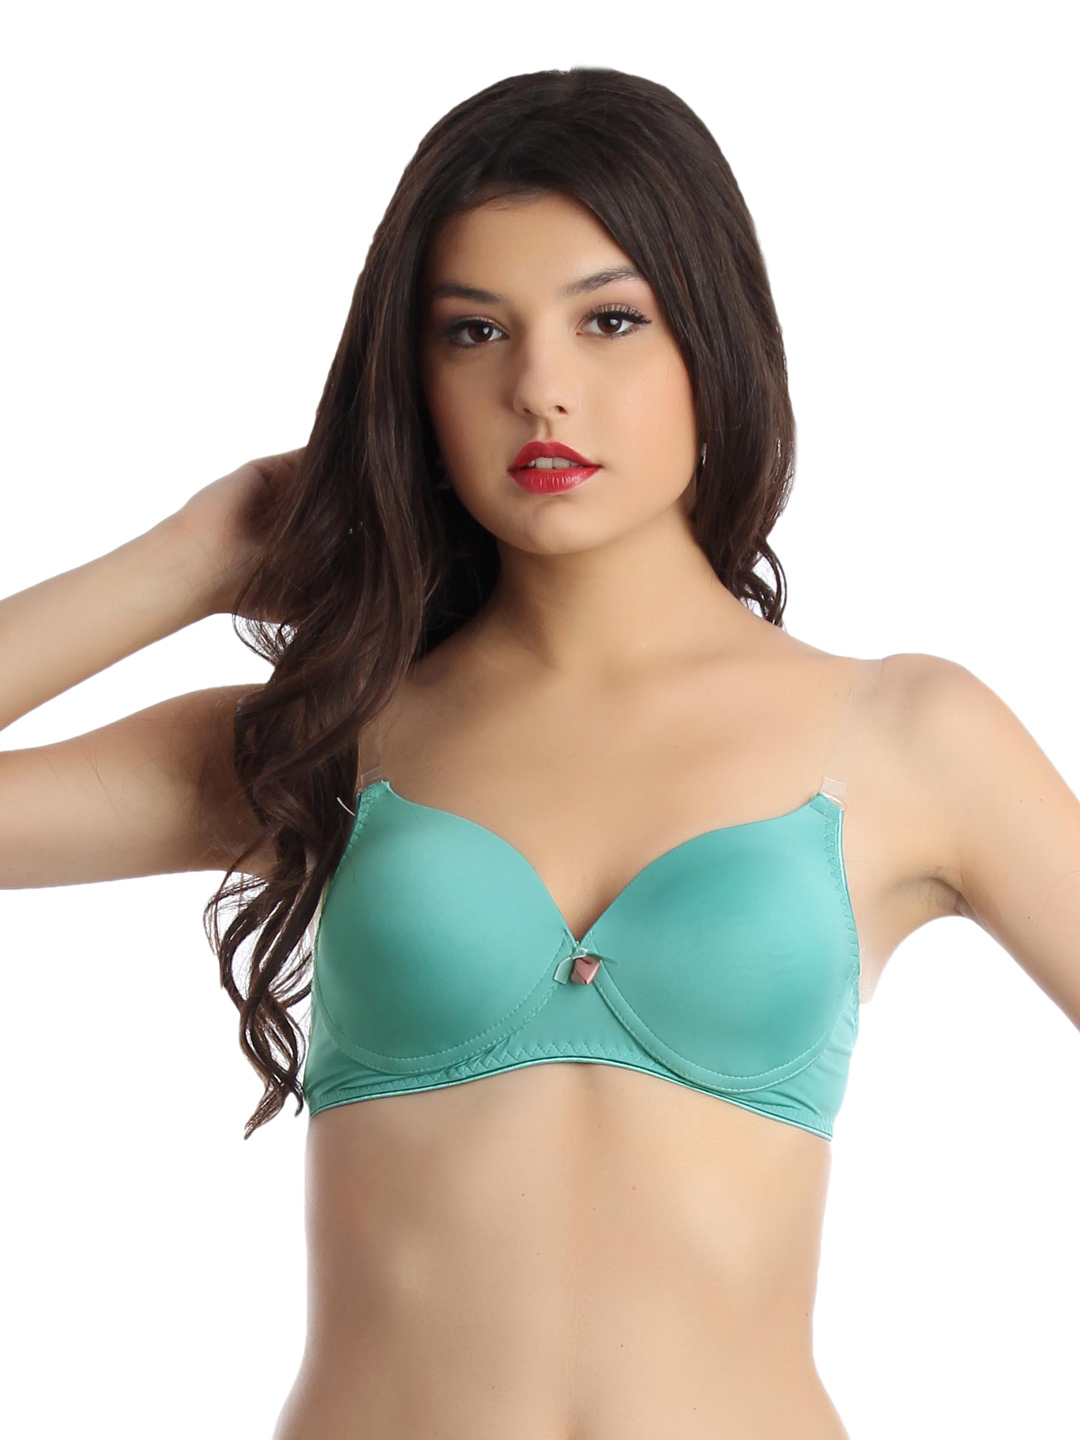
Enamor Teal Smooth Bra
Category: Apparel / Innerwear / Bra
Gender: Women
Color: Teal
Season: Summer 2017
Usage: Casual